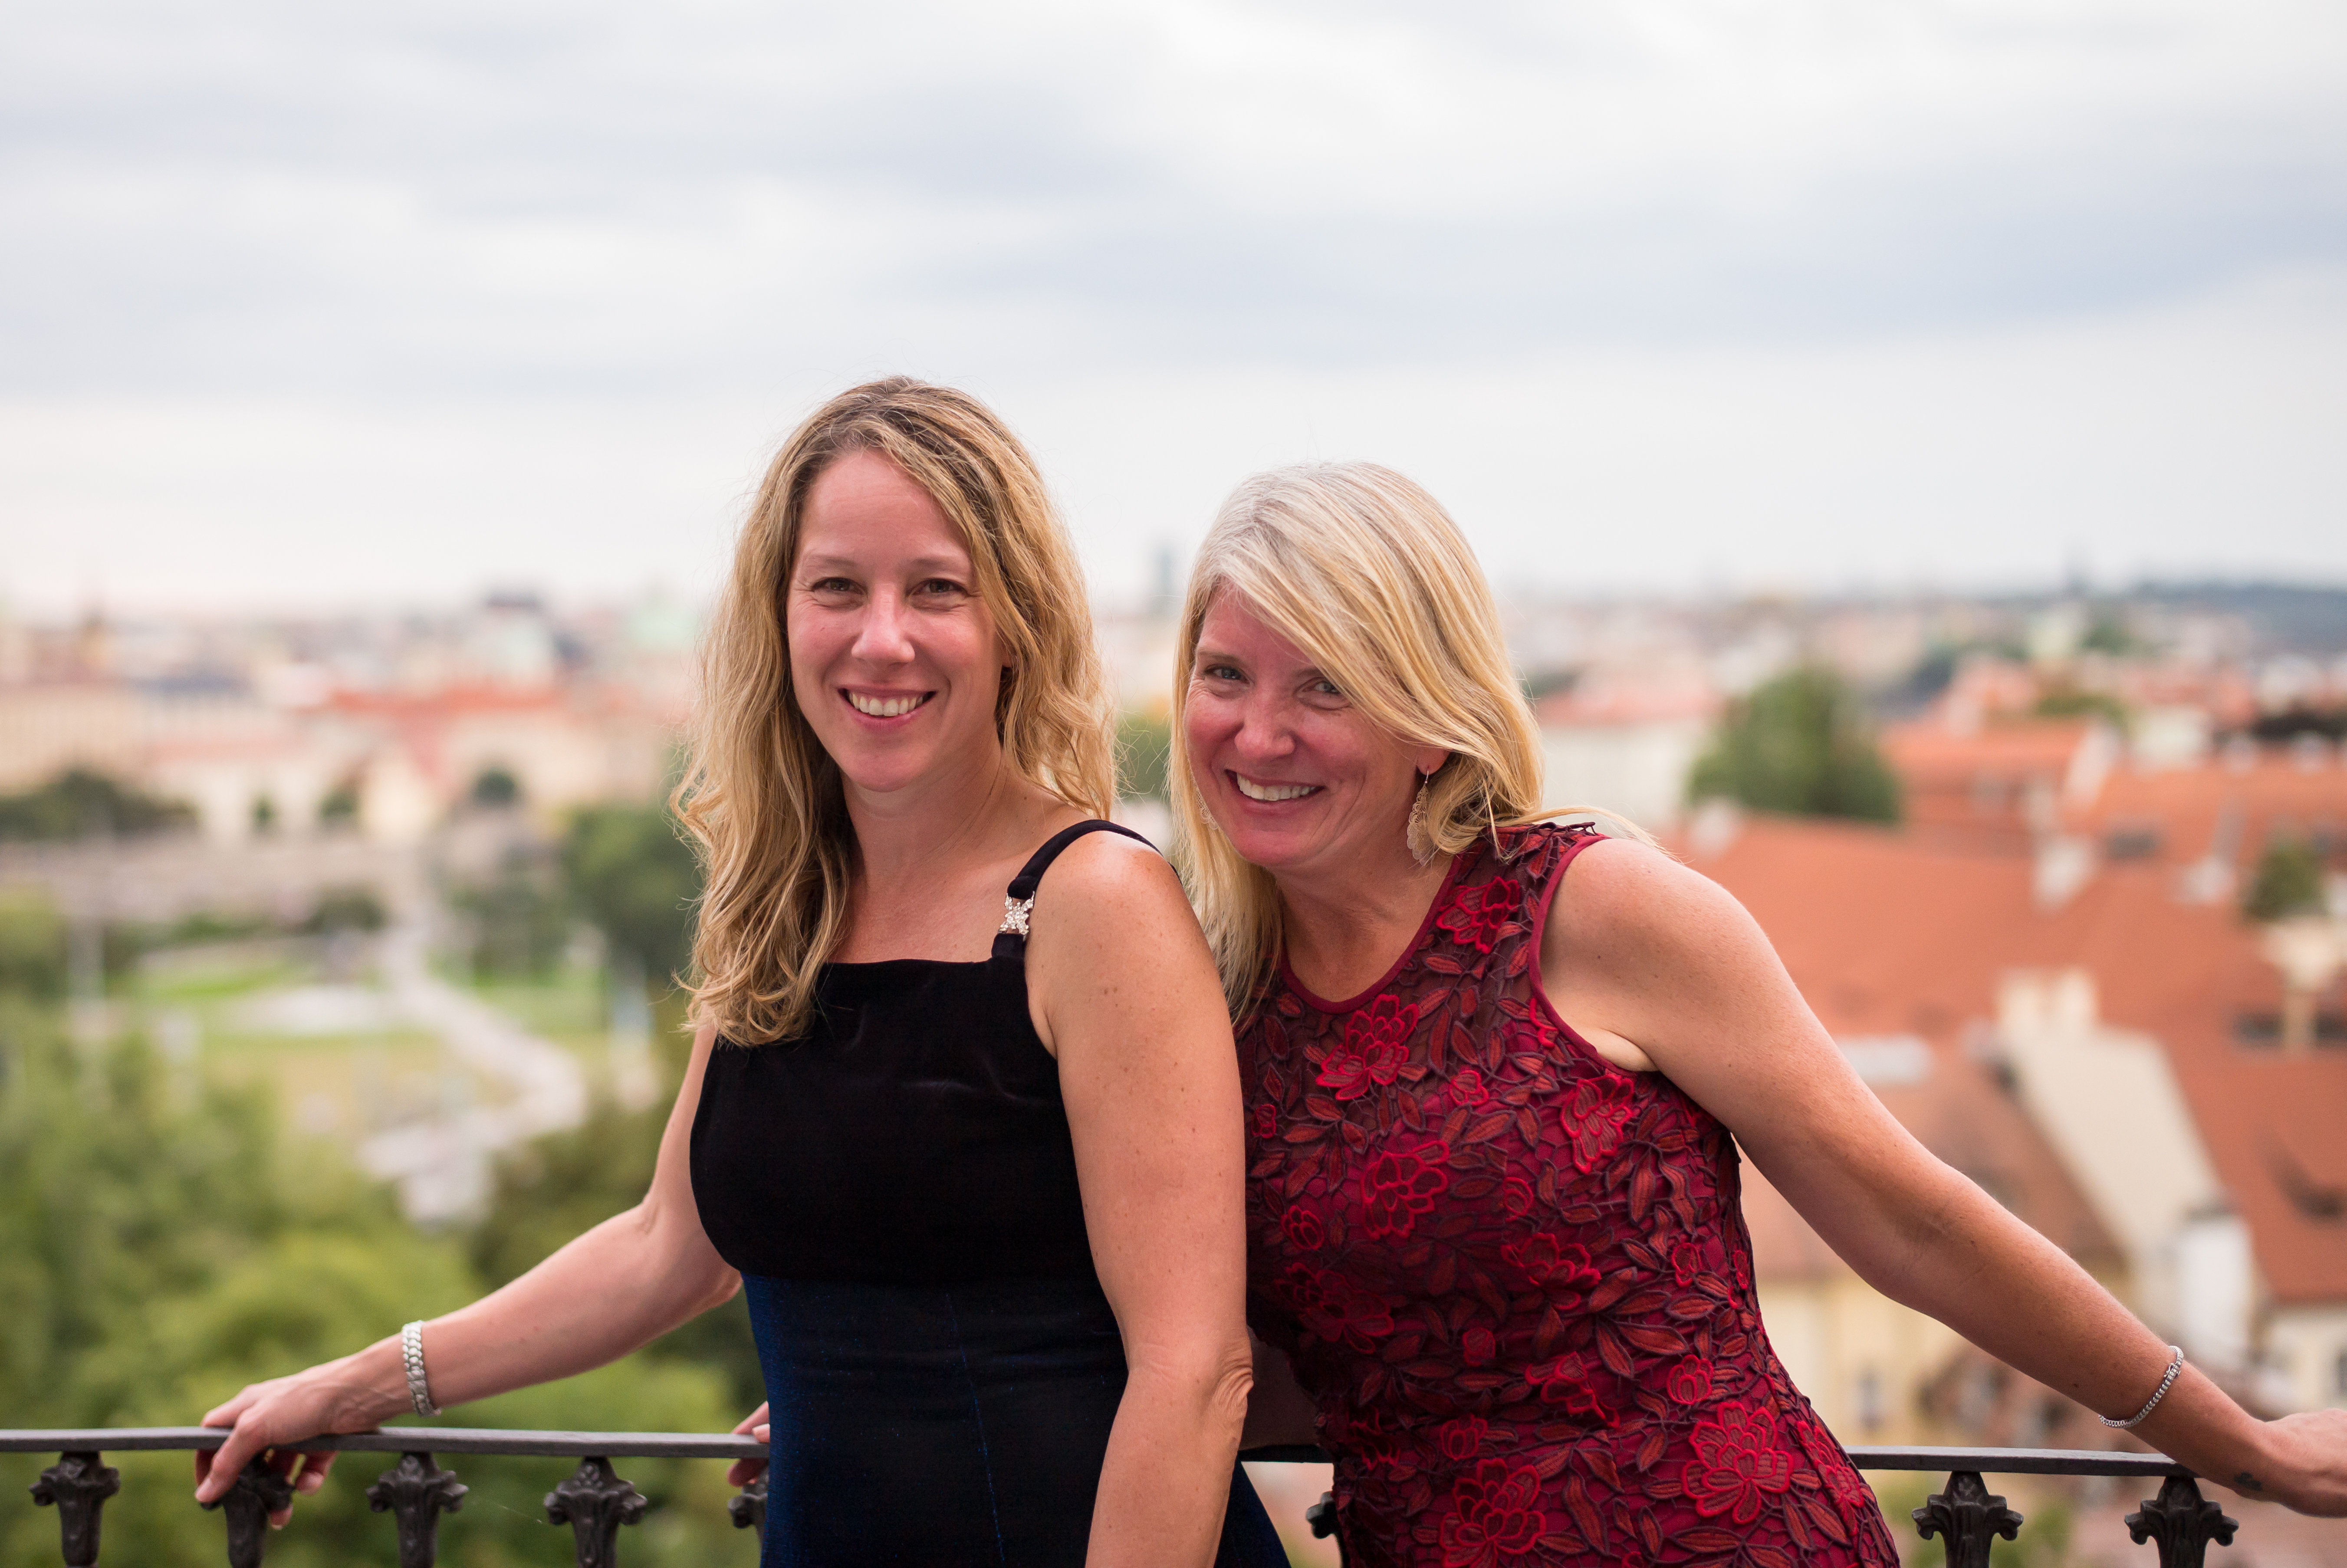
people, girl, woman, romance, bride, smile, ceremony, dress, beauty, portrait photography